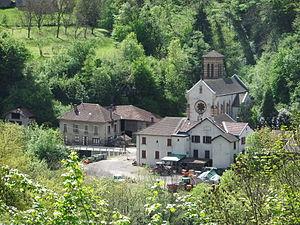
Bourg de Morêtel-de-Mailles, Isère, Rhône-Alpes, France. Photographie du lieu dit «
Morêtel-de-Mailles est une ancienne commune française située dans le département de l'Isère en région Auvergne-Rhône-Alpes, devenue, le 1ᵉʳ janvier 2016, une commune déléguée de la commune nouvelle de Crêts en Belledonne. Ses habitants sont appelés les Moretelins.